Tallinn

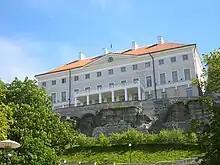
Stenbock House on Toompea hill is the official seat of the Government of Estonia.

The Estonian Maritime Museum provides an overview of the nation's seafaring past. The museum is located in the Old Town, inside one of Tallinn's former defensive structures – Fat Margaret's Tower. Another historical museum that can be found at city's Old Town, just behind the Town Hall, is Tallinn City Museum. It covers Tallinn's history from pre-history until 1991, when Estonia regained its independence. Tallinn City Museum owns nine more departments and museums around the city, one of which is Tallinn's Museum of Photography, also located just behind the Town Hall. It features a permanent exhibition that covers 100 years of photography in Estonia.